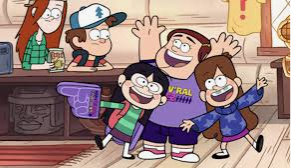
Portrait style: Cartoon Portrait